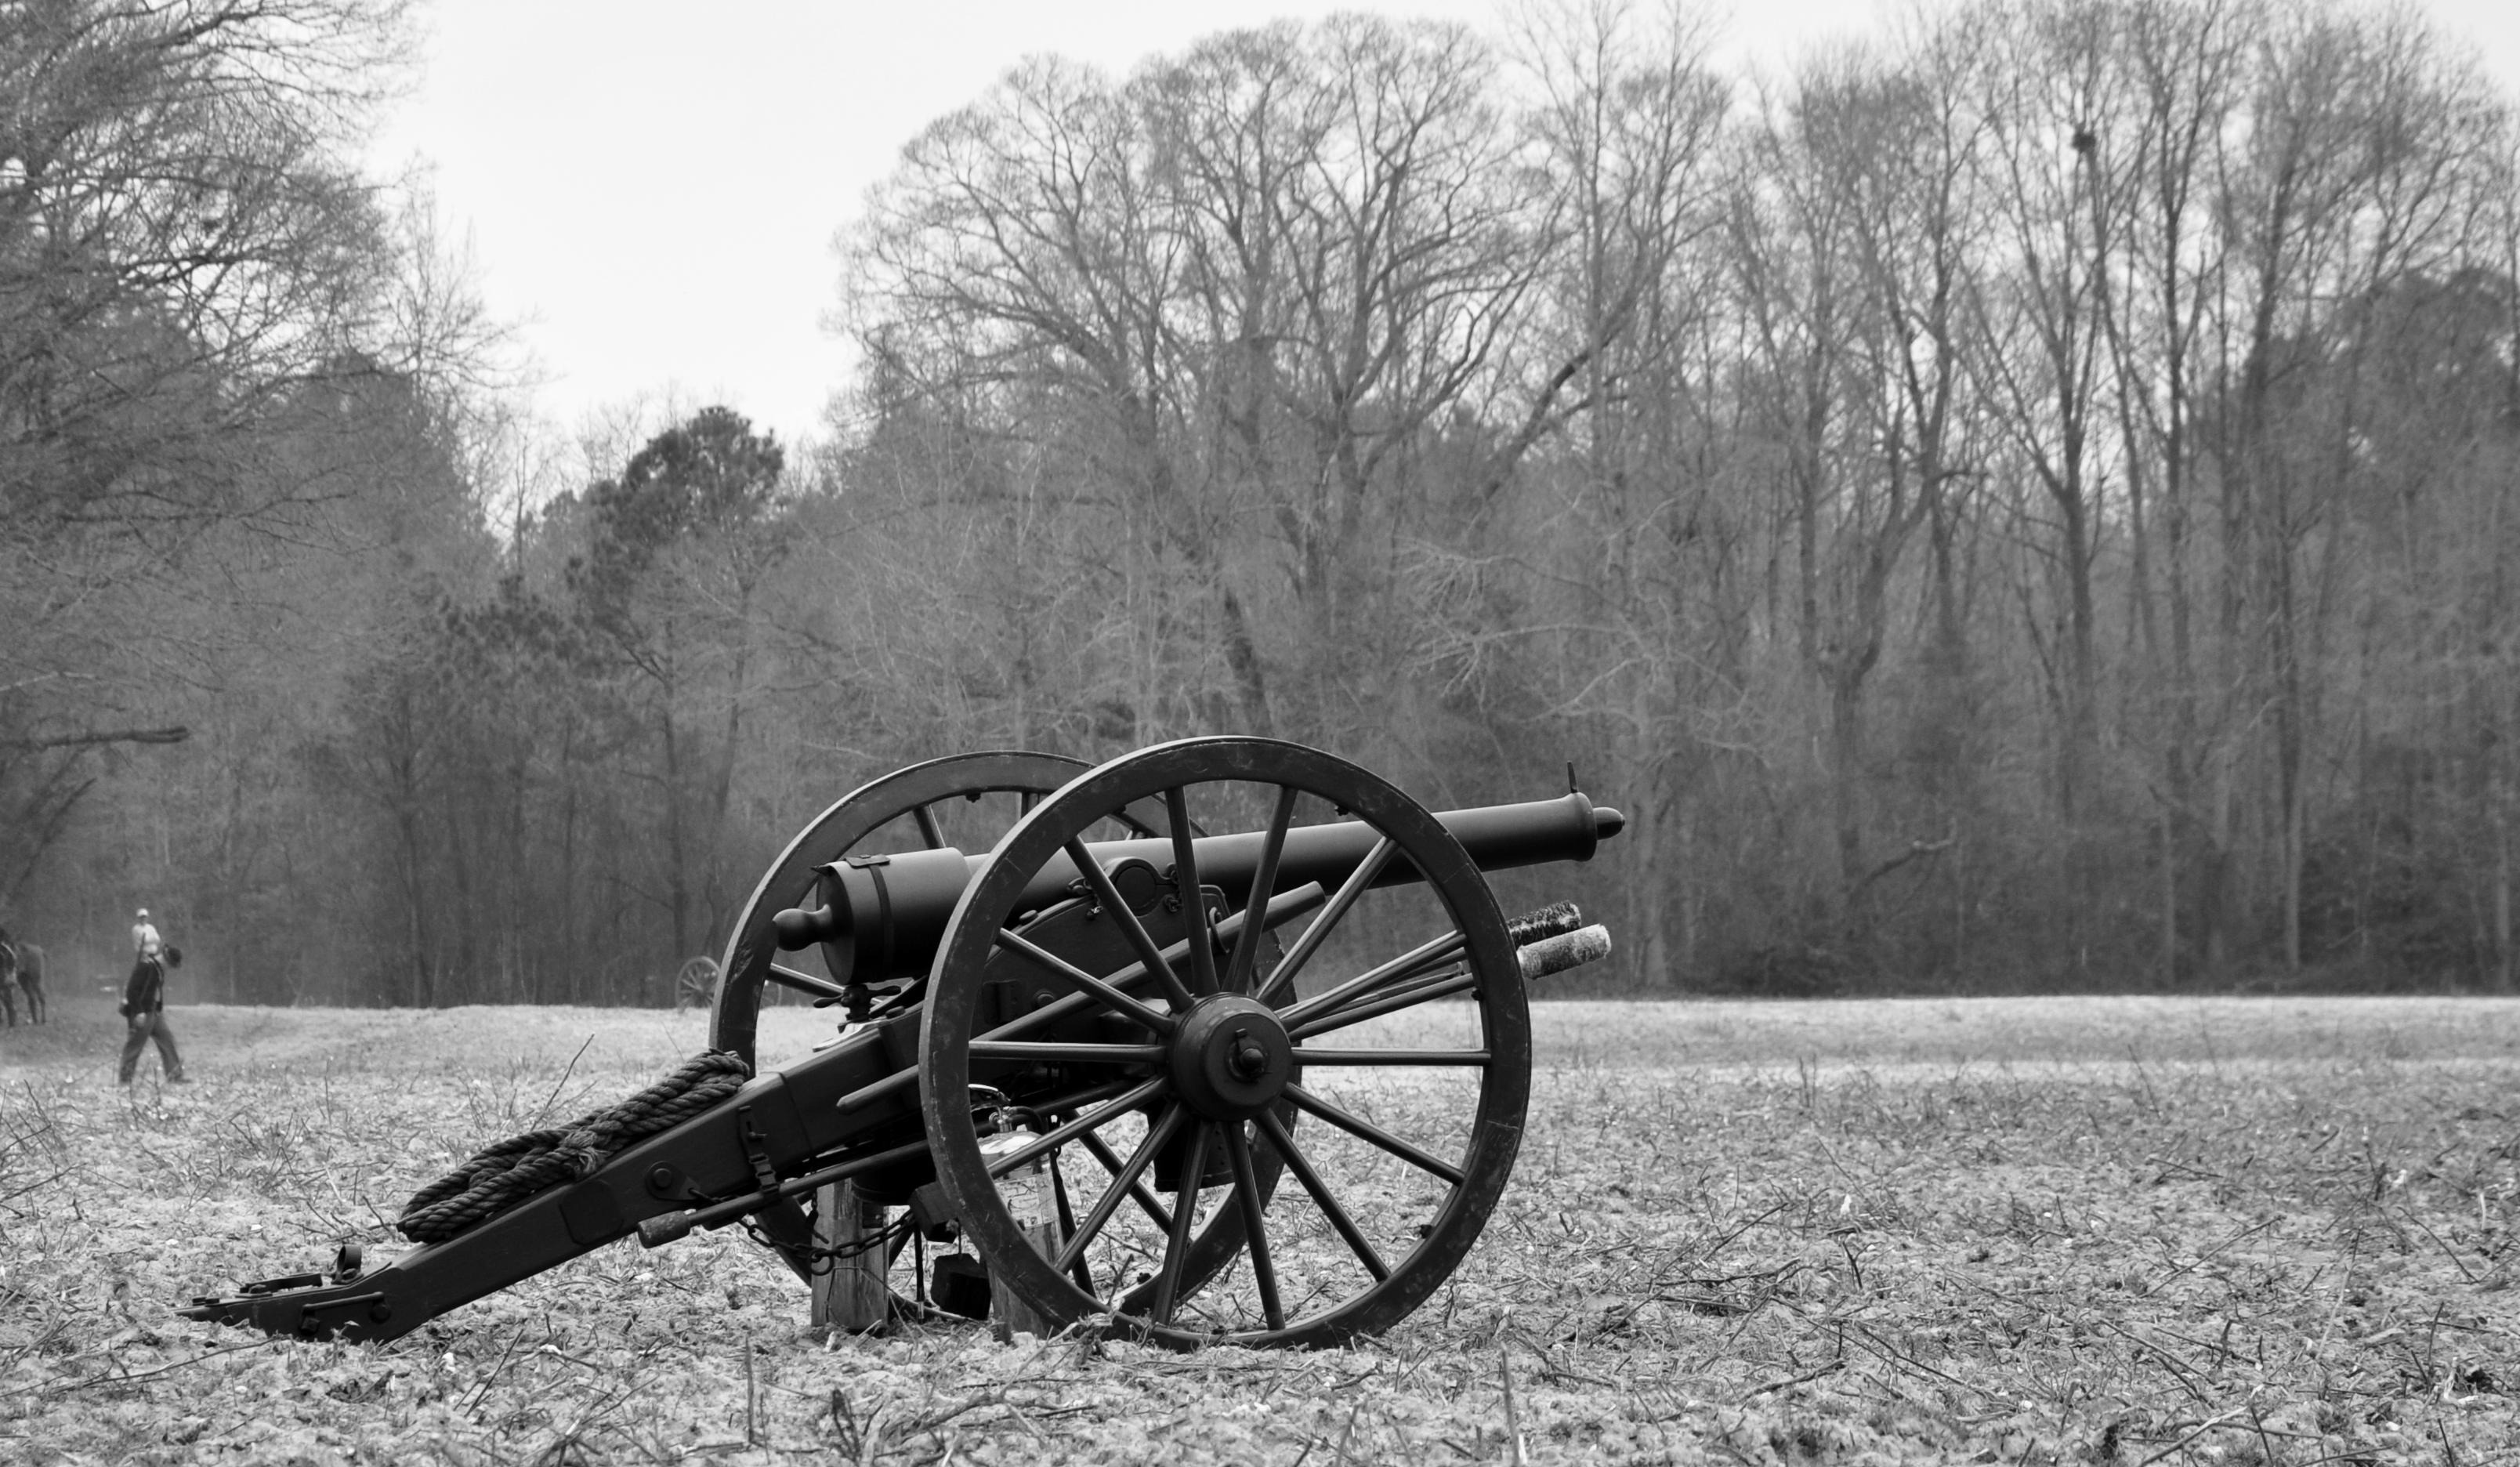
black and white, wheel, military, vehicle, historic, monochrome, weapon, war, battle, gun, cannon, artillery, rural area, monochrome photography, horse and buggy, u s civil war